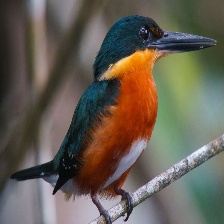
Species: PYGMY KINGFISHER
Scientific name: ISPIDINA PICTA